Church Fenton railway station

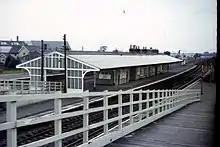
Church Fenton station in 1970 (before the shelters were demolished)

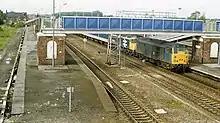
Express train passing through the station in 1988

The York and North Midland Railway opened the first part of its route through the village (and on as far as Milford) on 29 May 1839, completing it the following year. On completion of a branch from there to Harrogate via Wetherby and Tadcaster by the Y&NM in 1848 a new station on a slightly different site gave it new importance and within two years it had become a calling point on the new East Coast Main Line (ECML) from York to London with the opening of a line from Burton Salmon to Knottingley (trains then continuing via Askern and Doncaster).